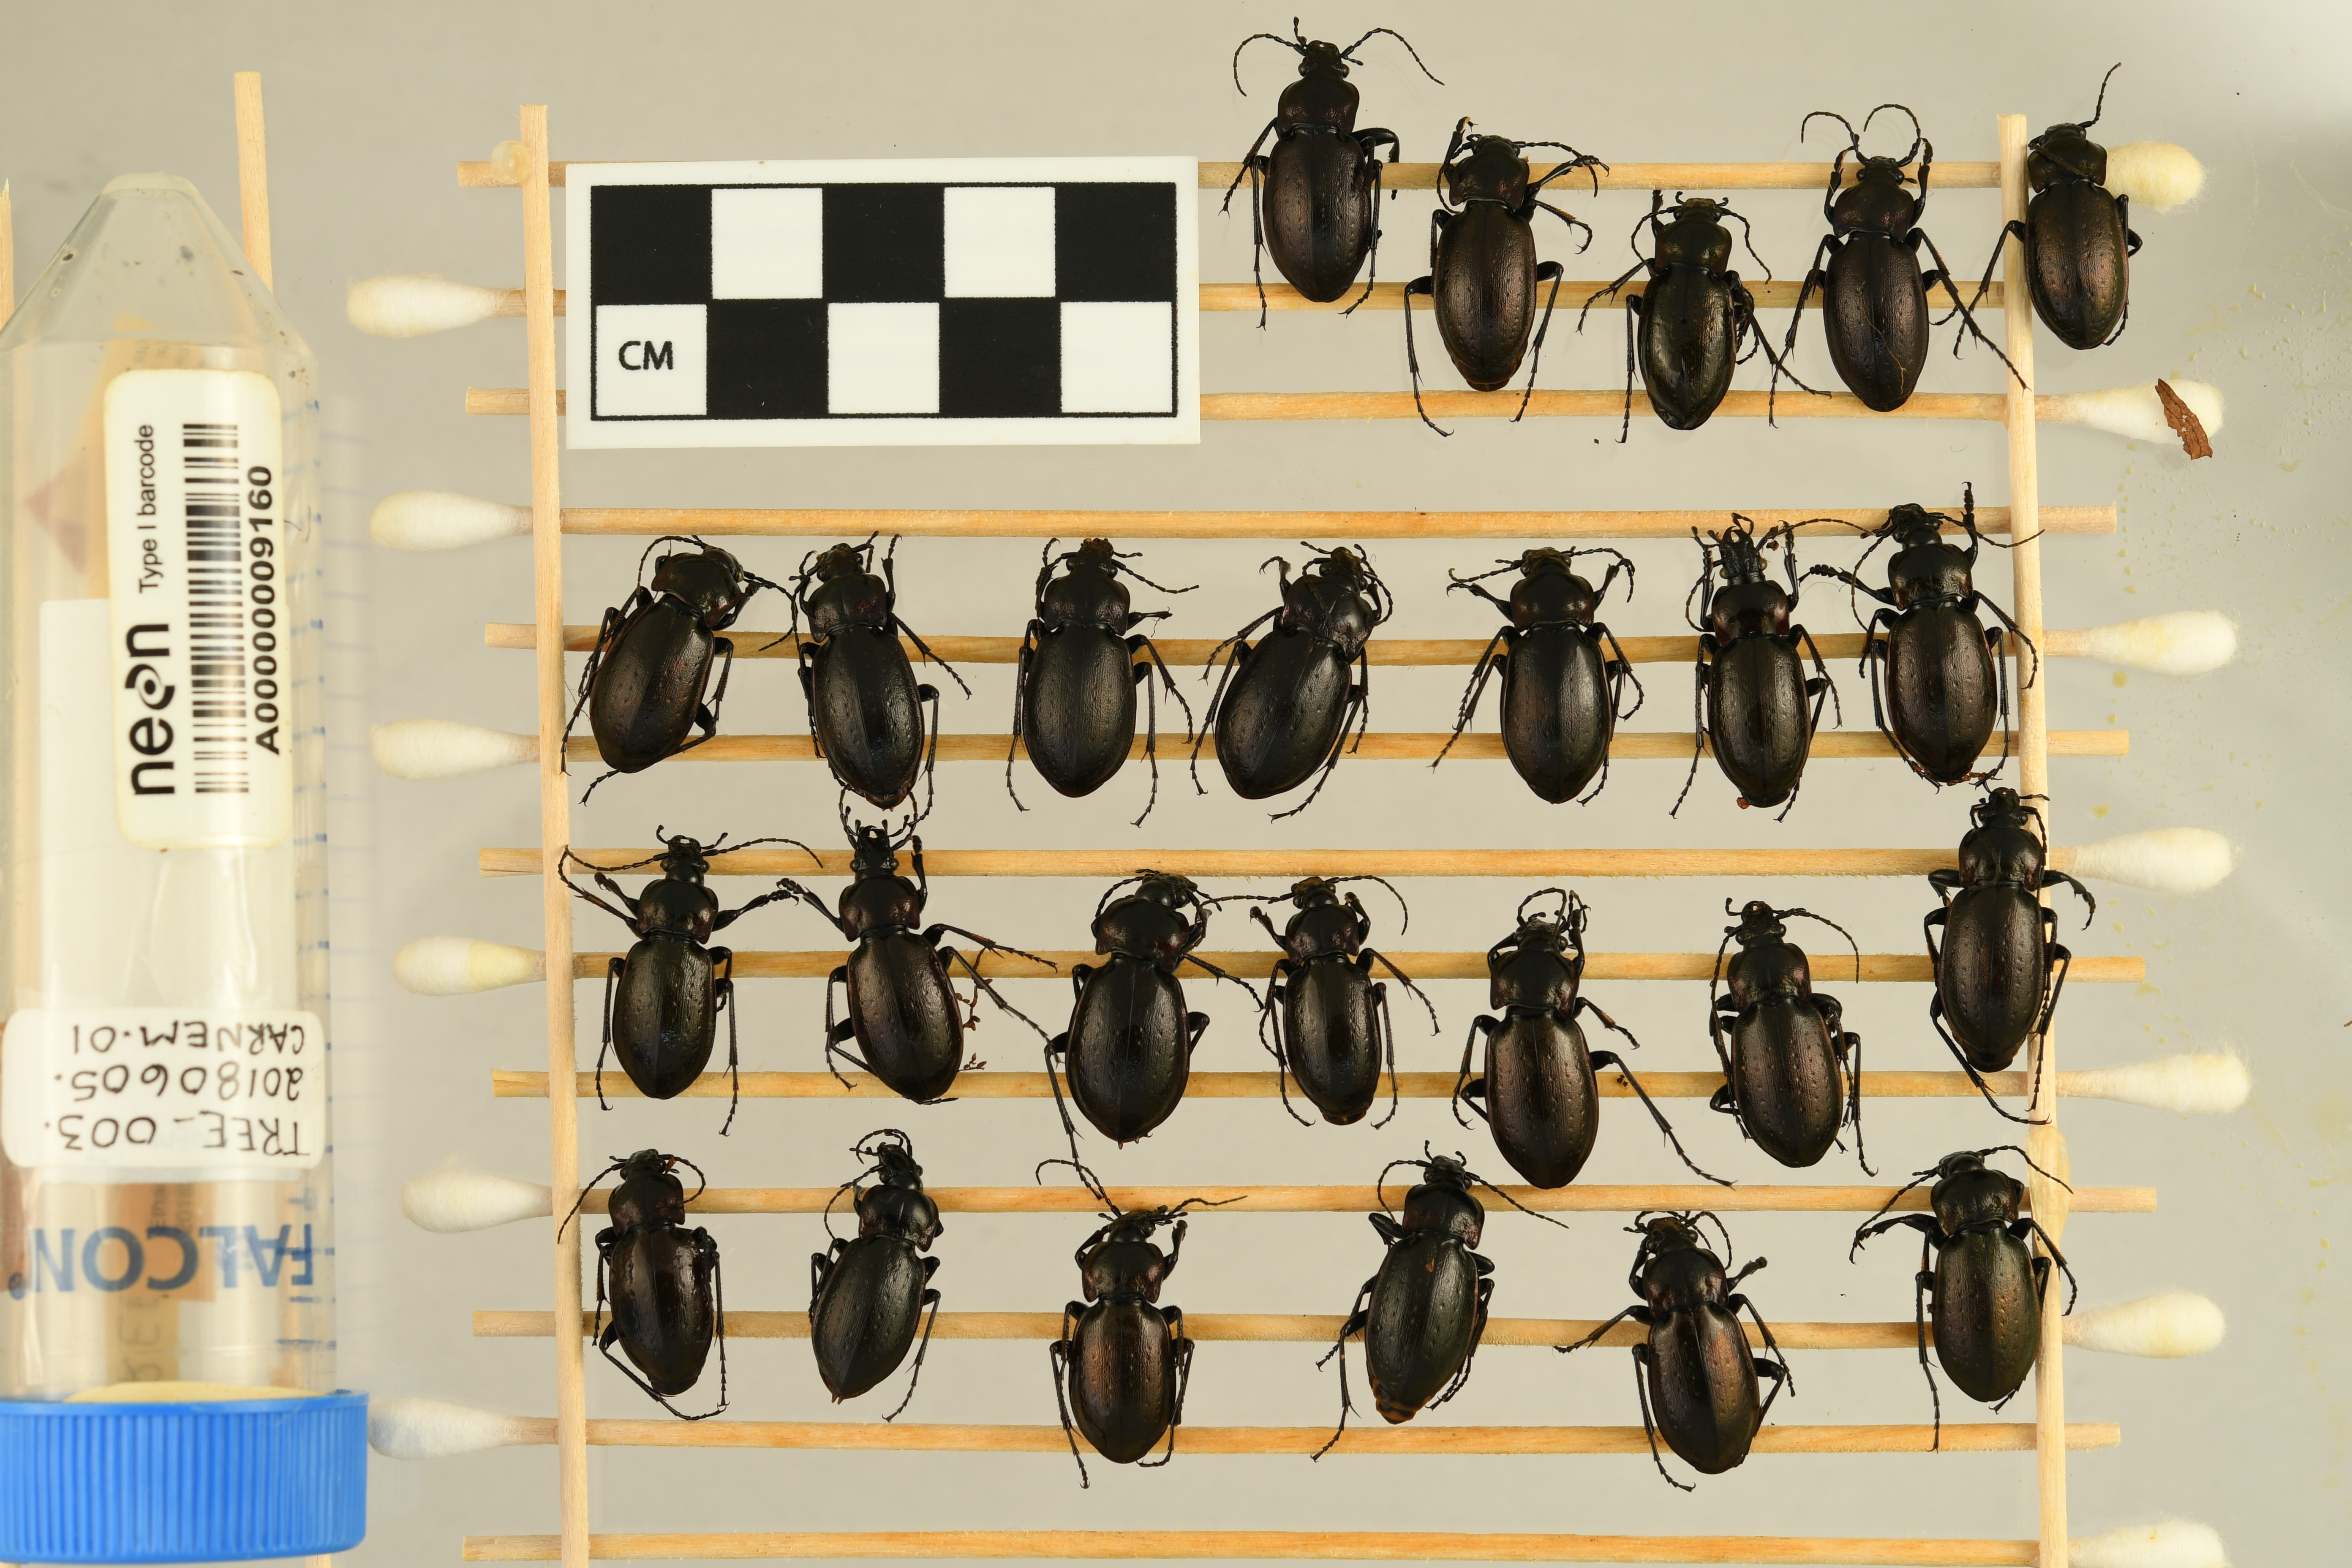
Carabus nemoralis — Treehaven Site, plot TREE_003. Beetle 1, ElytraLength: 1.495 cm (lying flat: Yes)

Carabus nemoralis — Treehaven Site, plot TREE_003. Beetle 1, ElytraWidth: 0.8603 cm (lying flat: Yes)

Carabus nemoralis — Treehaven Site, plot TREE_003. Beetle 2, ElytraWidth: 0.828 cm (lying flat: Yes)

Carabus nemoralis — Treehaven Site, plot TREE_003. Beetle 2, ElytraLength: 1.452 cm (lying flat: Yes)

Carabus nemoralis — Treehaven Site, plot TREE_003. Beetle 3, ElytraLength: 1.367 cm (lying flat: Yes)

Carabus nemoralis — Treehaven Site, plot TREE_003. Beetle 3, ElytraWidth: 0.7964 cm (lying flat: Yes)

Carabus nemoralis — Treehaven Site, plot TREE_003. Beetle 4, ElytraLength: 1.457 cm (lying flat: Yes)

Carabus nemoralis — Treehaven Site, plot TREE_003. Beetle 4, ElytraWidth: 0.8314 cm (lying flat: Yes)

Carabus nemoralis — Treehaven Site, plot TREE_003. Beetle 5, ElytraLength: 1.481 cm (lying flat: Yes)

Carabus nemoralis — Treehaven Site, plot TREE_003. Beetle 5, ElytraWidth: 0.7993 cm (lying flat: Yes)

Carabus nemoralis — Treehaven Site, plot TREE_003. Beetle 6, ElytraLength: 1.494 cm (lying flat: Yes)

Carabus nemoralis — Treehaven Site, plot TREE_003. Beetle 6, ElytraWidth: 0.8429 cm (lying flat: Yes)

Carabus nemoralis — Treehaven Site, plot TREE_003. Beetle 7, ElytraLength: 1.487 cm (lying flat: Yes)

Carabus nemoralis — Treehaven Site, plot TREE_003. Beetle 7, ElytraWidth: 0.8374 cm (lying flat: Yes)

Carabus nemoralis — Treehaven Site, plot TREE_003. Beetle 8, ElytraLength: 1.51 cm (lying flat: Yes)

Carabus nemoralis — Treehaven Site, plot TREE_003. Beetle 8, ElytraWidth: 0.8849 cm (lying flat: Yes)

Carabus nemoralis — Treehaven Site, plot TREE_003. Beetle 9, ElytraLength: 1.525 cm (lying flat: Yes)

Carabus nemoralis — Treehaven Site, plot TREE_003. Beetle 9, ElytraWidth: 0.9041 cm (lying flat: Yes)

Carabus nemoralis — Treehaven Site, plot TREE_003. Beetle 10, ElytraLength: 1.506 cm (lying flat: Yes)

Carabus nemoralis — Treehaven Site, plot TREE_003. Beetle 10, ElytraWidth: 0.8603 cm (lying flat: Yes)

Carabus nemoralis — Treehaven Site, plot TREE_003. Beetle 11, ElytraLength: 1.421 cm (lying flat: Yes)

Carabus nemoralis — Treehaven Site, plot TREE_003. Beetle 11, ElytraWidth: 0.8082 cm (lying flat: Yes)

Carabus nemoralis — Treehaven Site, plot TREE_003. Beetle 12, ElytraLength: 1.533 cm (lying flat: Yes)

Carabus nemoralis — Treehaven Site, plot TREE_003. Beetle 12, ElytraWidth: 0.8528 cm (lying flat: Yes)

Carabus nemoralis — Treehaven Site, plot TREE_003. Beetle 13, ElytraLength: 1.394 cm (lying flat: Yes)

Carabus nemoralis — Treehaven Site, plot TREE_003. Beetle 13, ElytraWidth: 0.7909 cm (lying flat: Yes)

Carabus nemoralis — Treehaven Site, plot TREE_003. Beetle 14, ElytraLength: 1.48 cm (lying flat: Yes)

Carabus nemoralis — Treehaven Site, plot TREE_003. Beetle 14, ElytraWidth: 0.8095 cm (lying flat: Yes)

Carabus nemoralis — Treehaven Site, plot TREE_003. Beetle 15, ElytraLength: 1.586 cm (lying flat: Yes)

Carabus nemoralis — Treehaven Site, plot TREE_003. Beetle 15, ElytraWidth: 0.9064 cm (lying flat: Yes)

Carabus nemoralis — Treehaven Site, plot TREE_003. Beetle 16, ElytraLength: 1.374 cm (lying flat: Yes)

Carabus nemoralis — Treehaven Site, plot TREE_003. Beetle 16, ElytraWidth: 0.7896 cm (lying flat: Yes)

Carabus nemoralis — Treehaven Site, plot TREE_003. Beetle 17, ElytraLength: 1.527 cm (lying flat: Yes)

Carabus nemoralis — Treehaven Site, plot TREE_003. Beetle 17, ElytraWidth: 0.9003 cm (lying flat: Yes)

Carabus nemoralis — Treehaven Site, plot TREE_003. Beetle 18, ElytraLength: 1.467 cm (lying flat: Yes)

Carabus nemoralis — Treehaven Site, plot TREE_003. Beetle 18, ElytraWidth: 0.8364 cm (lying flat: Yes)

Carabus nemoralis — Treehaven Site, plot TREE_003. Beetle 19, ElytraLength: 1.498 cm (lying flat: Yes)

Carabus nemoralis — Treehaven Site, plot TREE_003. Beetle 19, ElytraWidth: 0.8412 cm (lying flat: Yes)

Carabus nemoralis — Treehaven Site, plot TREE_003. Beetle 20, ElytraLength: 1.388 cm (lying flat: Yes)

Carabus nemoralis — Treehaven Site, plot TREE_003. Beetle 20, ElytraWidth: 0.8029 cm (lying flat: Yes)

Carabus nemoralis — Treehaven Site, plot TREE_003. Beetle 21, ElytraLength: 1.411 cm (lying flat: Yes)

Carabus nemoralis — Treehaven Site, plot TREE_003. Beetle 21, ElytraWidth: 0.7855 cm (lying flat: Yes)

Carabus nemoralis — Treehaven Site, plot TREE_003. Beetle 22, ElytraLength: 1.419 cm (lying flat: Yes)

Carabus nemoralis — Treehaven Site, plot TREE_003. Beetle 22, ElytraWidth: 0.871 cm (lying flat: Yes)

Carabus nemoralis — Treehaven Site, plot TREE_003. Beetle 23, ElytraLength: 1.489 cm (lying flat: Yes)

Carabus nemoralis — Treehaven Site, plot TREE_003. Beetle 23, ElytraWidth: 0.8554 cm (lying flat: Yes)

Carabus nemoralis — Treehaven Site, plot TREE_003. Beetle 24, ElytraLength: 1.436 cm (lying flat: Yes)

Carabus nemoralis — Treehaven Site, plot TREE_003. Beetle 24, ElytraWidth: 0.8712 cm (lying flat: Yes)

Carabus nemoralis — Treehaven Site, plot TREE_003. Beetle 25, ElytraLength: 1.506 cm (lying flat: Yes)

Carabus nemoralis — Treehaven Site, plot TREE_003. Beetle 25, ElytraWidth: 0.8605 cm (lying flat: Yes)